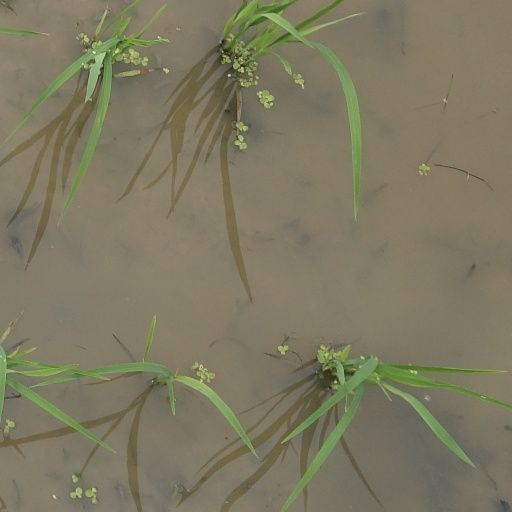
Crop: rice